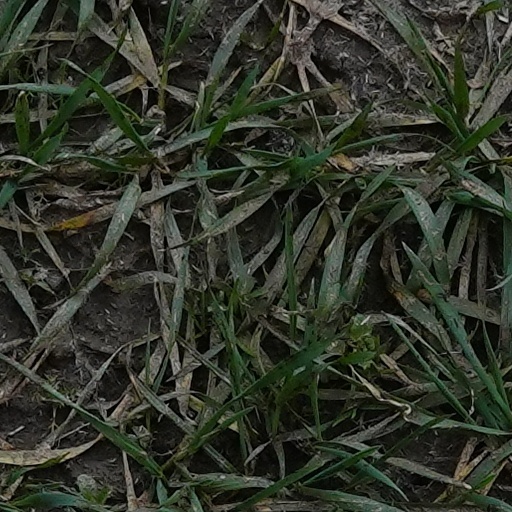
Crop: wheat